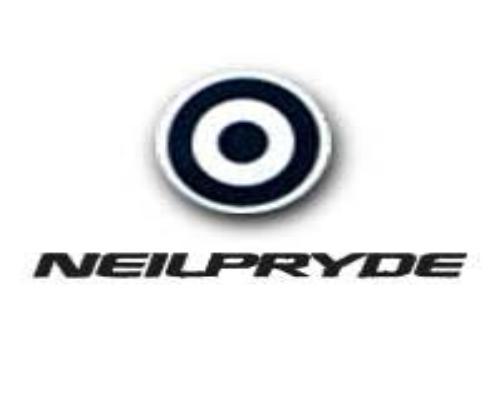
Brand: neil pryde-2
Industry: Sports